Prospect Park (Brooklyn)

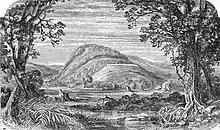
The Battle Pass area from the 1776 Battle of Brooklyn in the American Revolutionary War (1775–1783), an etching circa 1792

Approximately 17,000 years ago, the terminal moraine of the receding Wisconsin Glacier that formed Long Island, known as the Harbor Hill Moraine, established a string of hills and kettles in the northern part of the park and a lower lying outwash plain in the southern part. Mount Prospect (or Prospect Hill), near the intersection of Flatbush Avenue and Eastern Parkway, is one of the tallest hills in Brooklyn, rising 200 feet (61 m) above sea level. It is the highest among a string of hills that extends into the park, including Sullivan, Breeze, and Lookout hills. The area was originally forested, but became open pasture after two centuries of European colonization. Significant stands of trees remained only in the peat bogs centered south of Ninth and Flatbush Avenues, as well as in a large bog north of Ninth Street, and contained chestnut, white poplar, and oak. Some of these stands were preserved in the modern-day Prospect Park Ravine and nicknamed "The Last Forest of Brooklyn".